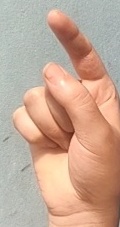
ASL sign: Z